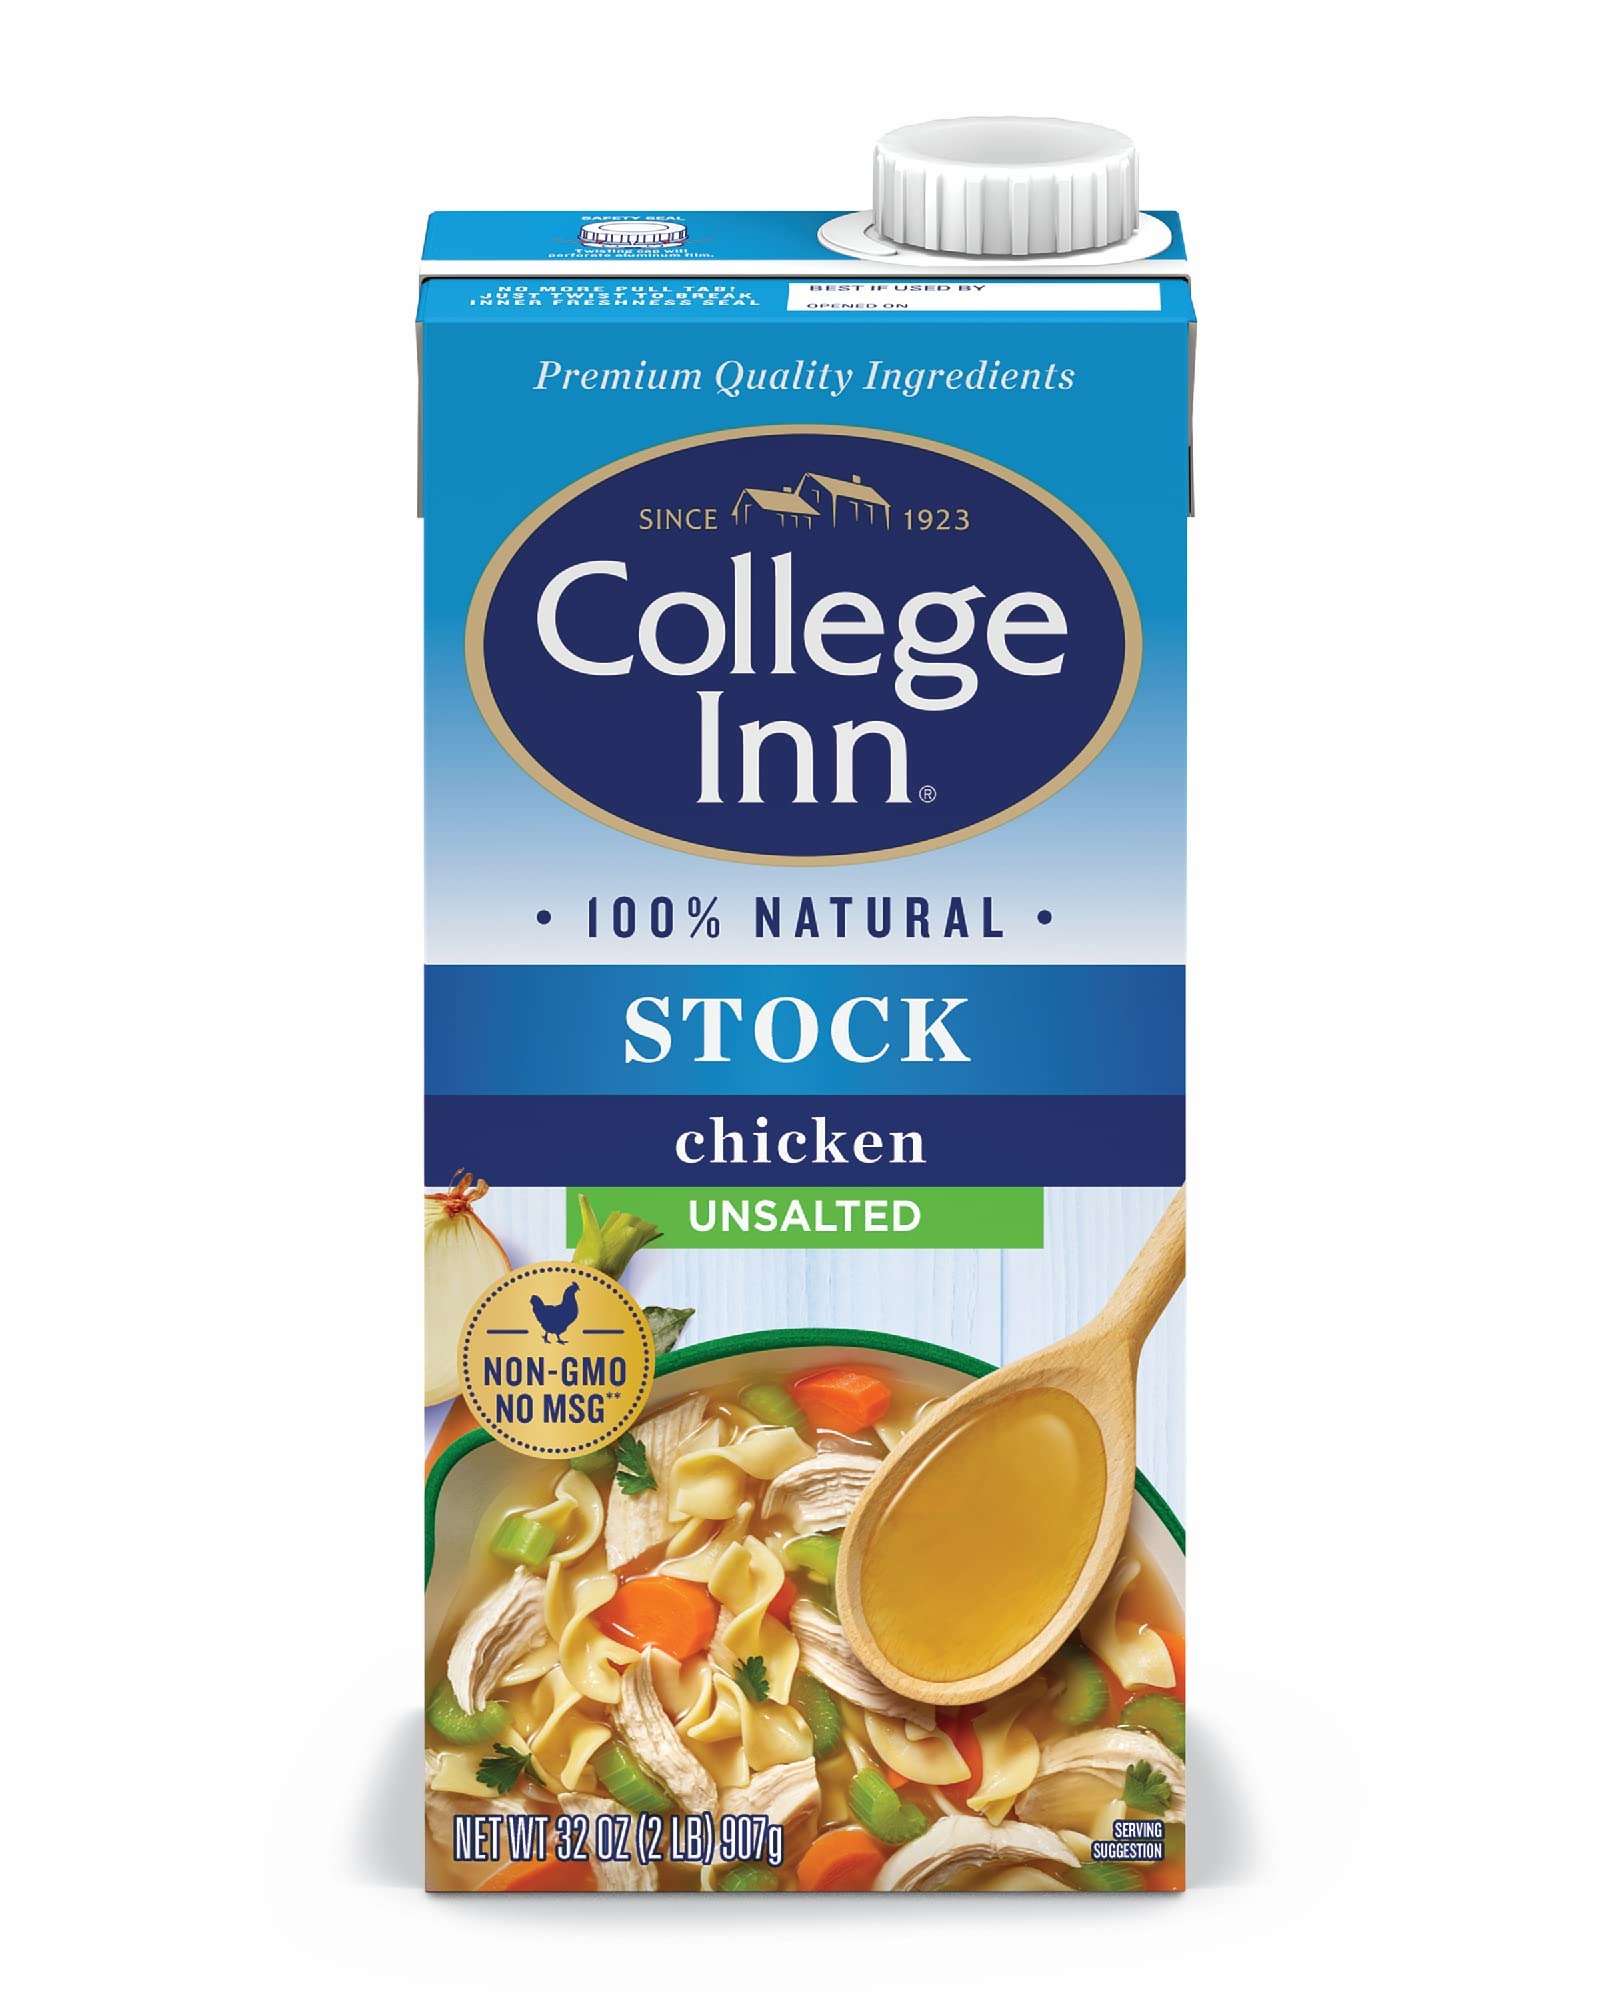
Item Name: COLLEGE INN Unsalted Chicken Stock, 32 oz Carton
Bullet Point 1: RICH FLAVOR: The chicken broth is crafted from a blend of meat, farm-grown vegetables, and a unique blend of seasonings, turning ordinary meals into something special
Bullet Point 2: LOW-CALORIE MEAL: Each cup of this chicken stock consists of fewer calories and is low fat, making it healthy without losing its depth of flavor
Bullet Point 3: NO PRESERVATIVES: With no added sugars, no MSG, and non-GMO, the chicken stock is perfect for elevating any meal
Bullet Point 4: NATURAL INGREDIENTS: This natural chicken broth contains a mixture of meat, veggies, herbs, and spices. It is the perfect cooking foundation to add nutrition and delight to any dish
Bullet Point 5: PREMIUM QUALITY: College Inn has earned a reputation with dedication, starting its journey way back in 1923. Each of their product is made from the highest quality ingredients and best farm grown vegetables, bringing out the best in your dishes
Bullet Point 6: Country string: united states
Value: 32.0
Unit: Ounce

Price: 7.87